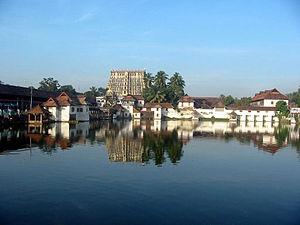
Thiruvananthapuram, anciennement connue sous le nom de Trivandrum, est la capitale de l'État du Kerala en Inde ainsi que la capitale du district de Thiruvananthapuram. Elle se situe sur la côte ouest de l'Inde, près de la pointe sud du sous-continent. Qualifiée par Gandhi de « verte cité de l'Inde », elle se caractérise par son relief vallonné de petites collines côtières et ses ruelles commerçantes pleines de vie. Avec près de 745 000 habitants d'après le recensement de 2001, c'est la ville la plus peuplée du Kerala ; l'agglomération urbaine compte quant à elle environ un million d'habitants.